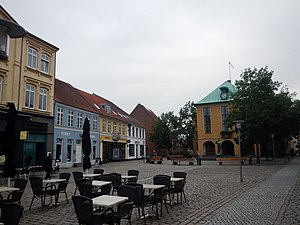
Rådhustorvet (Sønderborg)
Rådhustorvet Sønderborg
Rådhustorvet er en central plads i Sønderborg. Den har navn efter byens rådhus, som har ligget på denne plads siden 1500-tallet. Det nuværende rådhus er dog fra 1933.